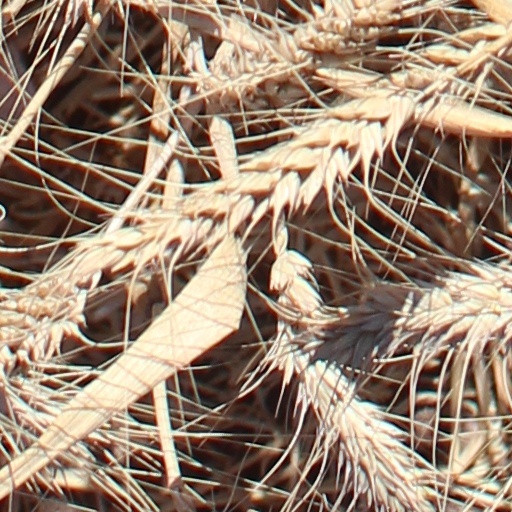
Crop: wheat